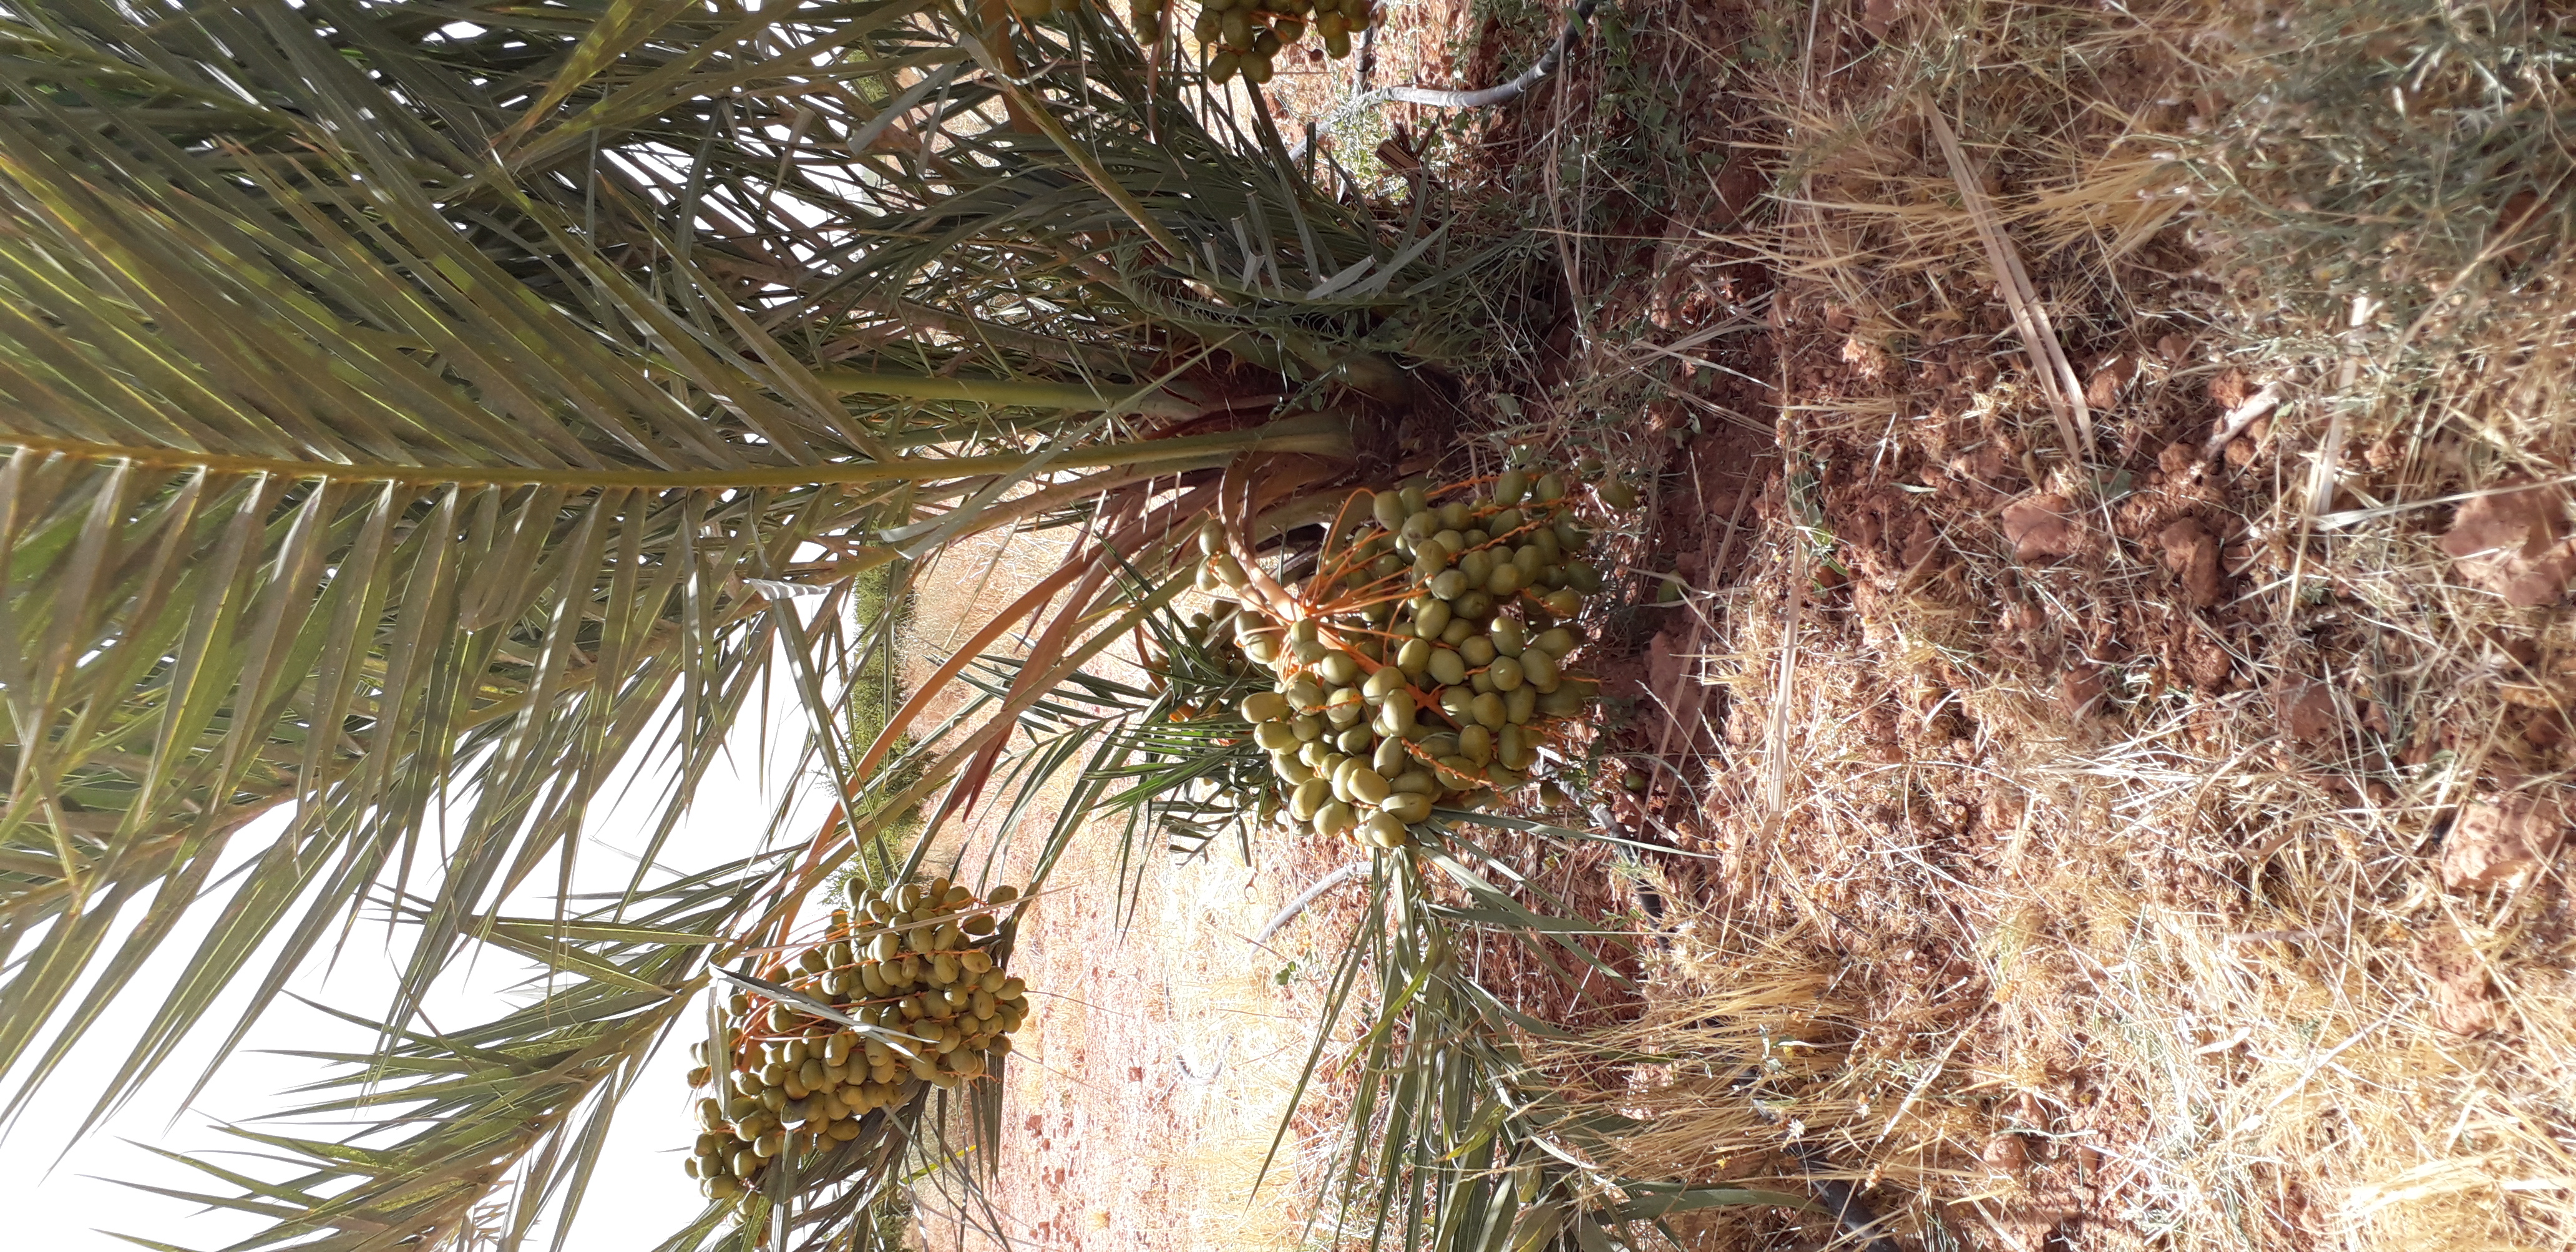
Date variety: Boufagous